Mawsim

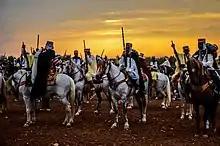
Fantasia in Algeria

A mawsim is sometimes accompanied by the equestrian games called Fantasias and other cultural peculiarities. Mawāsim and Fantasias include equestrian games as a tradition of regional pilgrimages linked to one another in Islamic times.